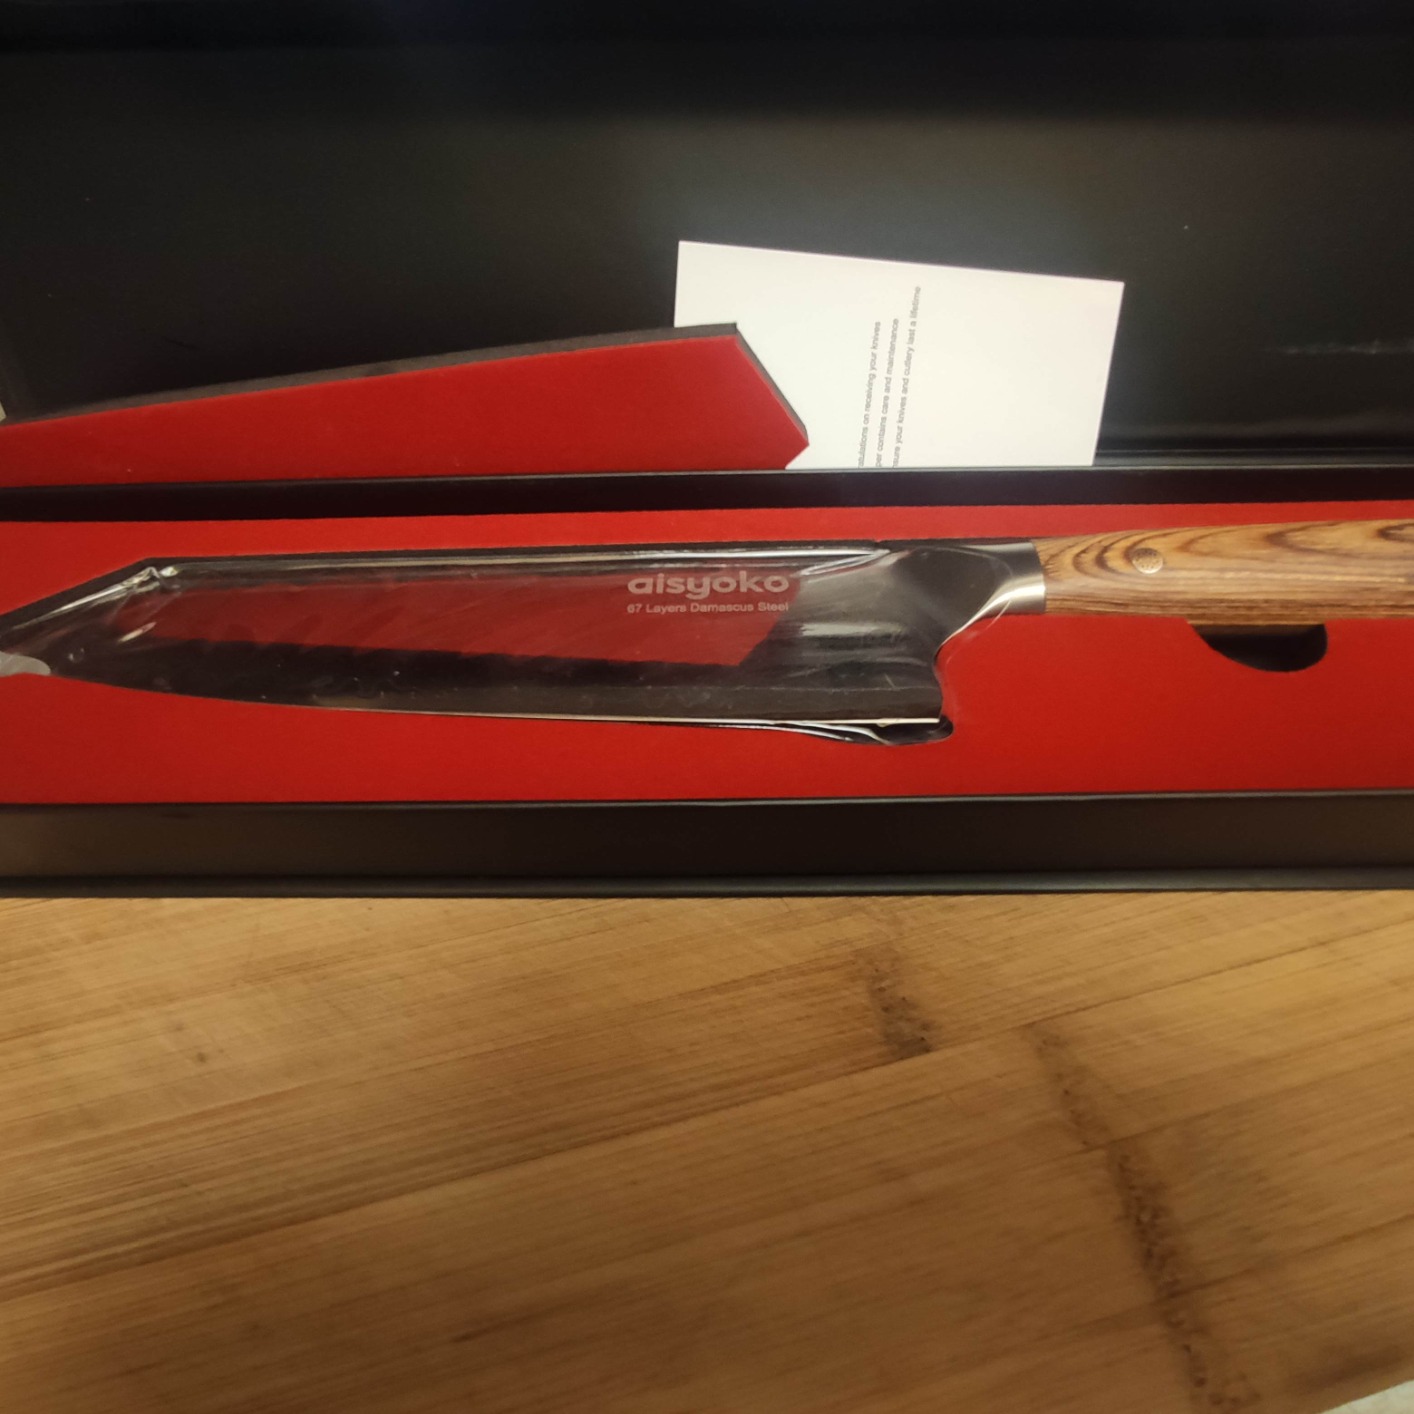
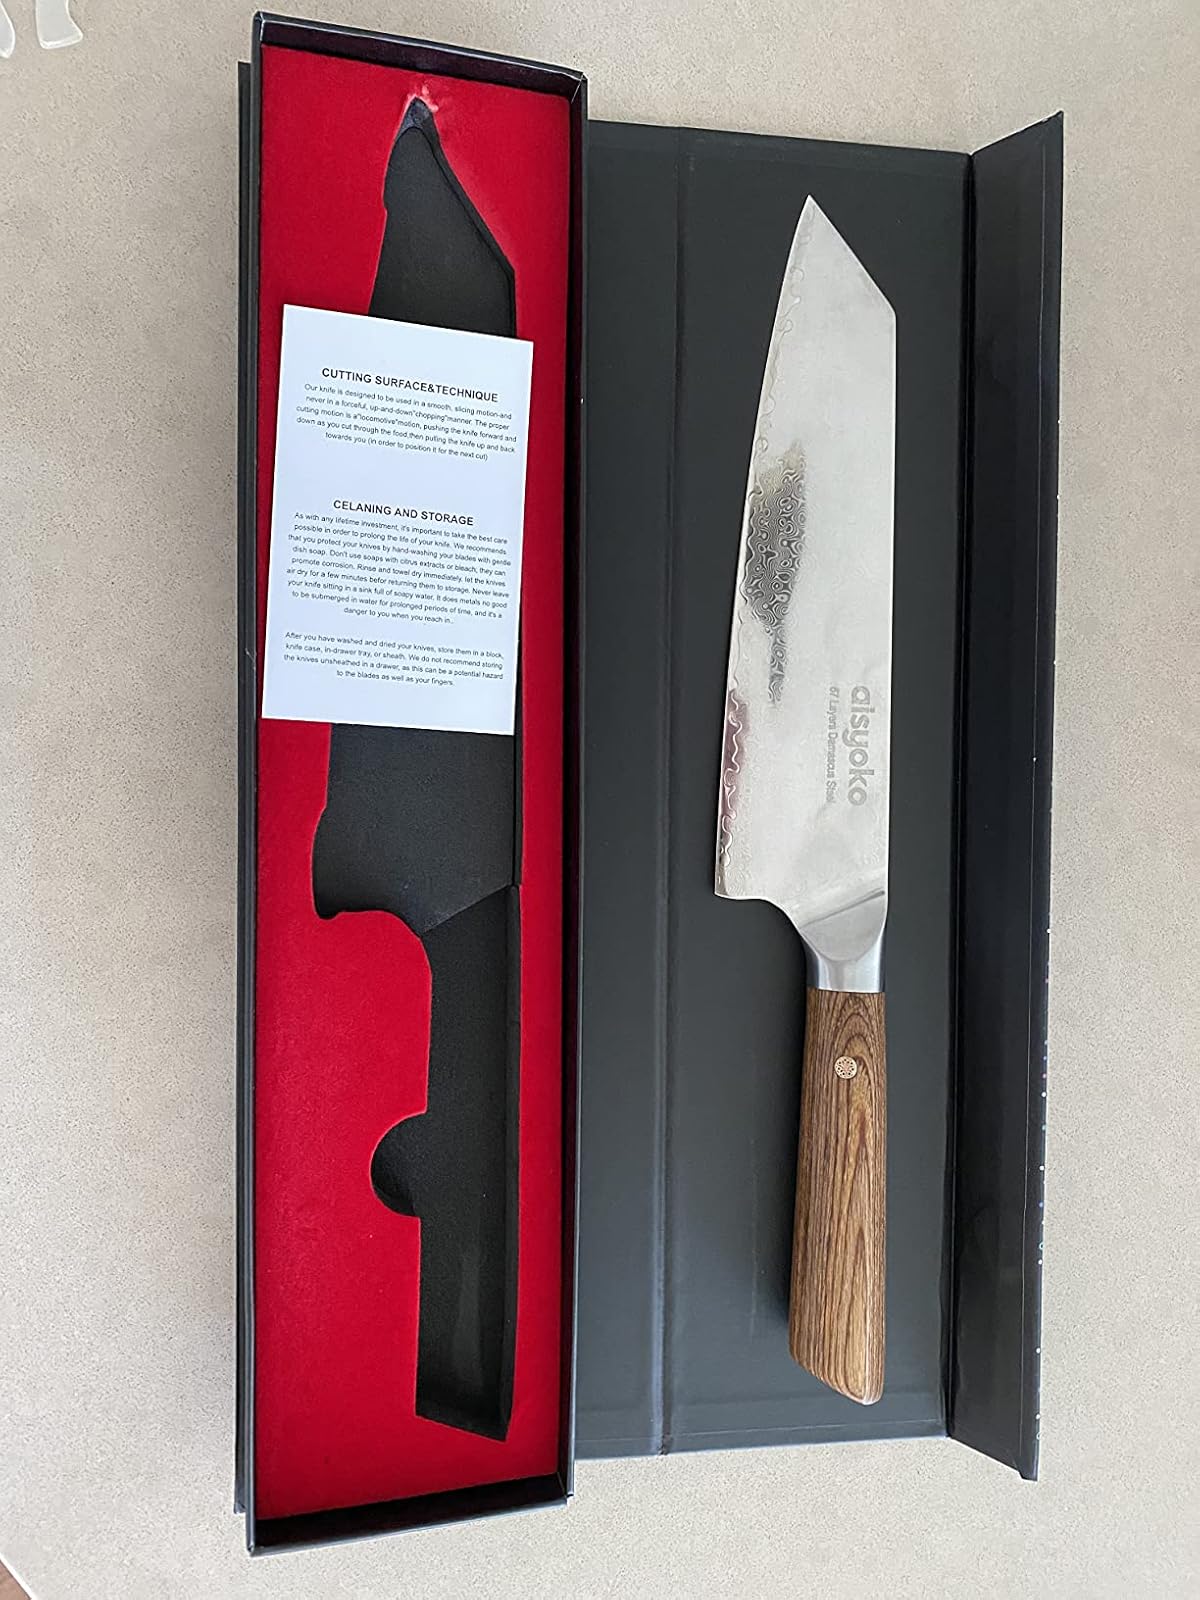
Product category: items_knife
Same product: yes